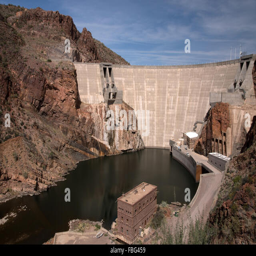
tourist attraction is a dam